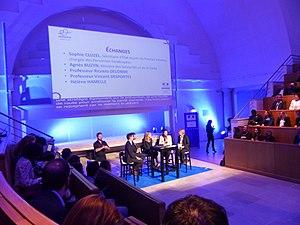
Lancement du 4e plan autisme (ou stratégie autisme) le 6 avril 2018.
L'autisme en France est marqué par un historique témoignant d'une forte influence de la psychanalyse, et par la pérennité de pratiques d'institutionnalisation violant les droits fondamentaux des personnes autistes. D'après les estimations de fin 2016, 0,7 à 1 % de la population française a un trouble du spectre de l'autisme, pour la plupart non-diagnostiqué, entraînant des degrés variables de handicap.